TsUM Kyiv

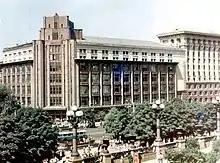
TsUM in 1974

Ukrainian company ESTA Holding acquired the department store in 2010. The company said that it is ready to invest over 100 million dollars in the reconstruction. The project of the reconstruction was approved by the Kyiv City Planning Council. The company has also opened a round-the-clock hotline where the citizens could submit their proposals and receive any information about the progress of the reconstruction. The company has also opened a website devoted to reconstruction with regular updates.